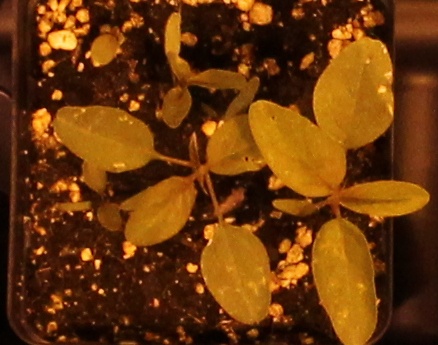
Label: Palmer Amaranth